Donald Munro of Foulis

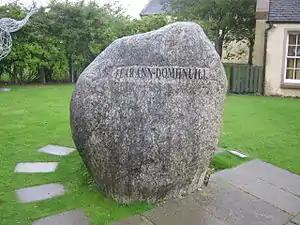
Stone outside the Store House of Foulis which includes a Clan Munro exhibition, reading in Scottish Gaelic: "Fearann-Domhnuill" meaning "Ferindonald" or "Donald's land" in accordance with the tradition of Donald Munro.

Donald Munro (died 1039) is the first traditional chief of the Clan Munro.